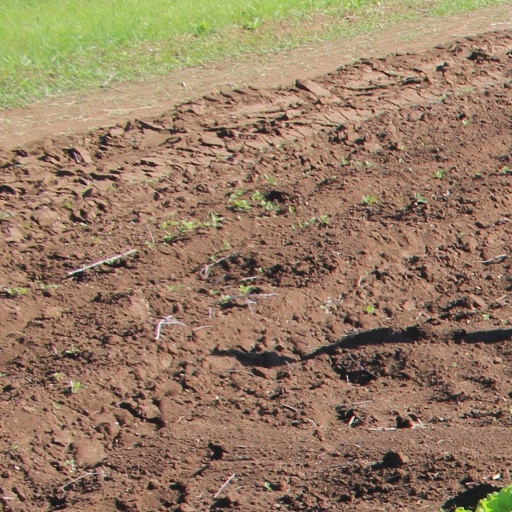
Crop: sugar beet